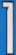
Number: 1